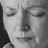
Emotion: sad